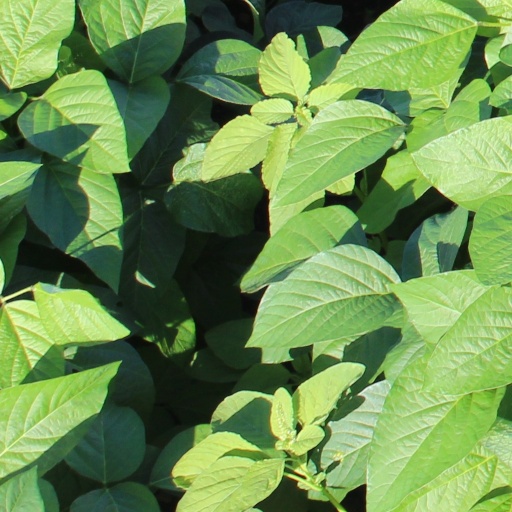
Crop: soybean